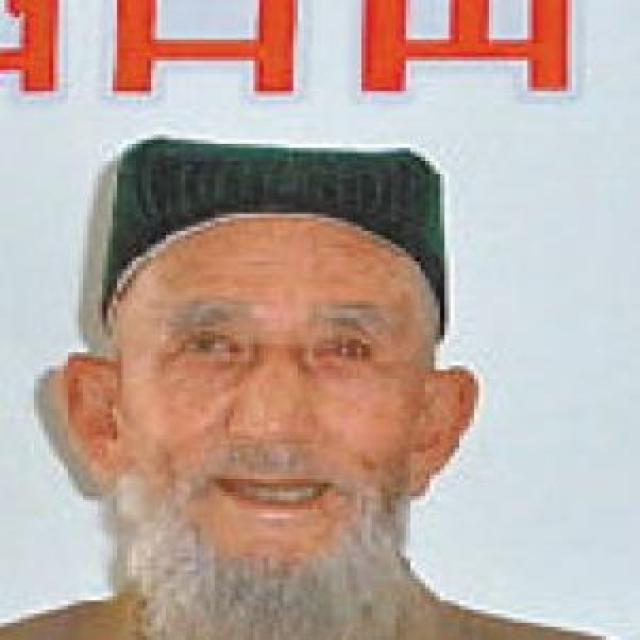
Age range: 65+